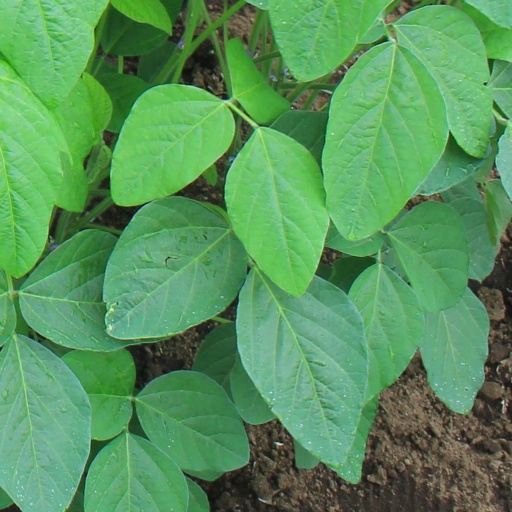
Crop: soybean